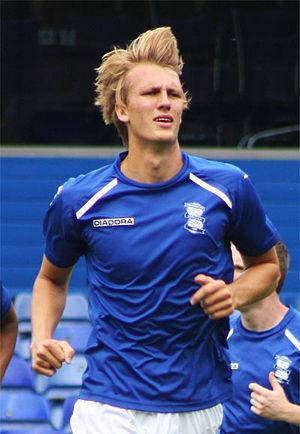
Daniel Johnson Burn est un footballeur anglais évoluant au poste de défenseur central au Brighton & Hove Albion.